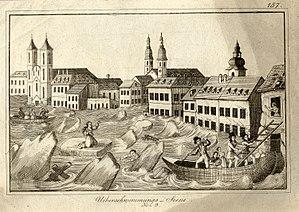
24 mars, Empire ottoman : création du Conseil de la Sublime Porte, chargé d’examiner les propositions de lois. Il est destiné à accroître l’efficacité de l’appareil gouvernemental : les services financiers sont regroupés, les ministères des Affaires étrangères et du Commerce et un Conseil des travaux publics sont créés.